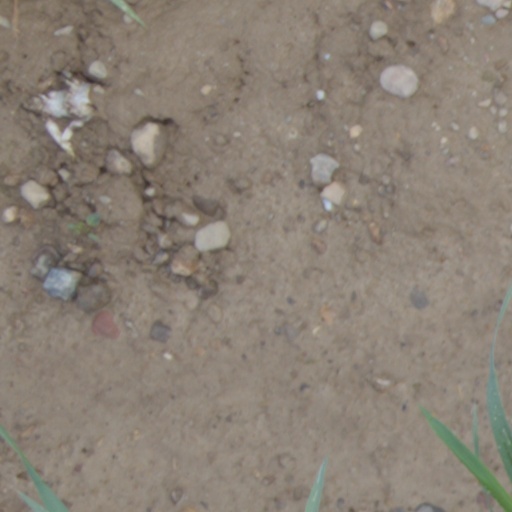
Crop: wheat